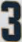
Number: 3